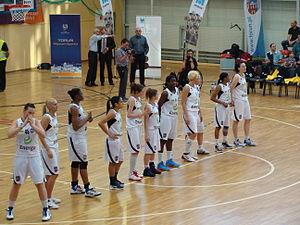
Le MMKS Energa Katarzynki Toruń est un club polonais de basket-ball féminin appartenant à la PLKK, soit le plus haut niveau du championnat polonais. Le club est basé dans la ville de Toruń.